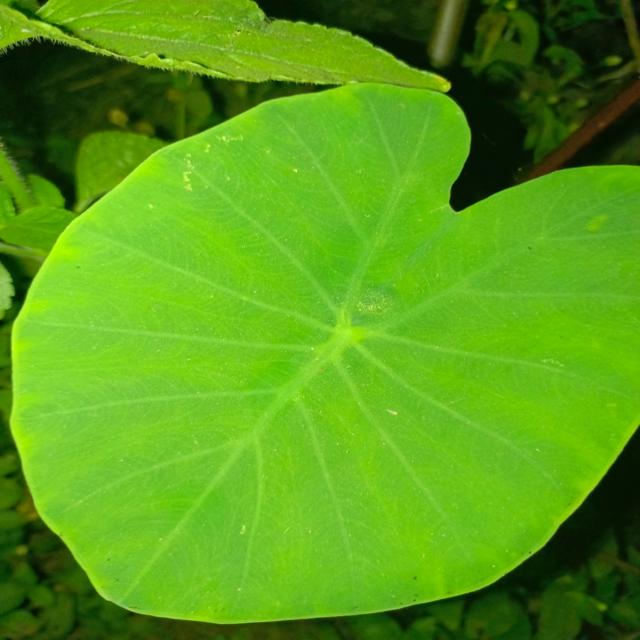
Label: Healthy